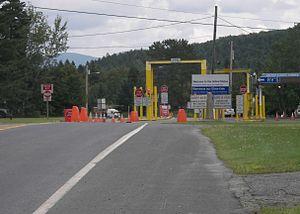
Frontiere Coburn Gore
Coburn Gore est un petit village frontalier, près du Québec, dans l'État du Maine aux États-Unis.